Alban Skënderaj

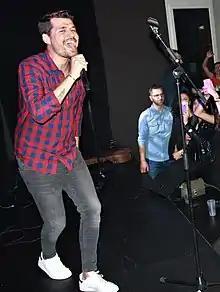
Skënderaj in 2017

After his return in Albania, Skënderaj eventually started to participate in various music contests. In April 2005, the singer won the 2nd edition of Top Fest with the song "Vetëm ty". A year after, he returned to the 3rd edition of Top Fest, collaborating with the Kosovo-Albanian group Kthjellu on "Diçka", and resulted as the winners of the contest. In December 2006, he unsuccessfully debuted at at its 45th edition with the song "Eklips". The singer released his second studio album, "Melody" in October 2008. Finishing in second place in December 2010, Skënderaj returned to the contest's 49th edition collaborating with Albanian musician and spouse Miriam Cani on "Ende ka shpresë". In November 2012, the singer won the 14th edition of with the song "Refuzoj". From 2012 and 2015, he has been a juror for Televizioni Klan's "X Factor Albania" show. In November 2014, the singer presented a concert at the Pallati i Kongreseve in Tirana to commemorate the 10th anniversary of his music career.